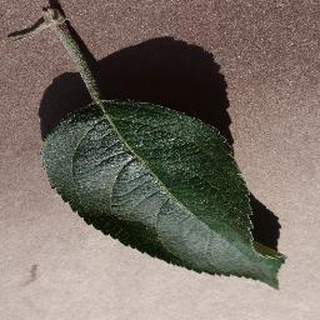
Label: healthy_apple